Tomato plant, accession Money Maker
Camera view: vertical (180 deg); turntable rotation: 150 degrees
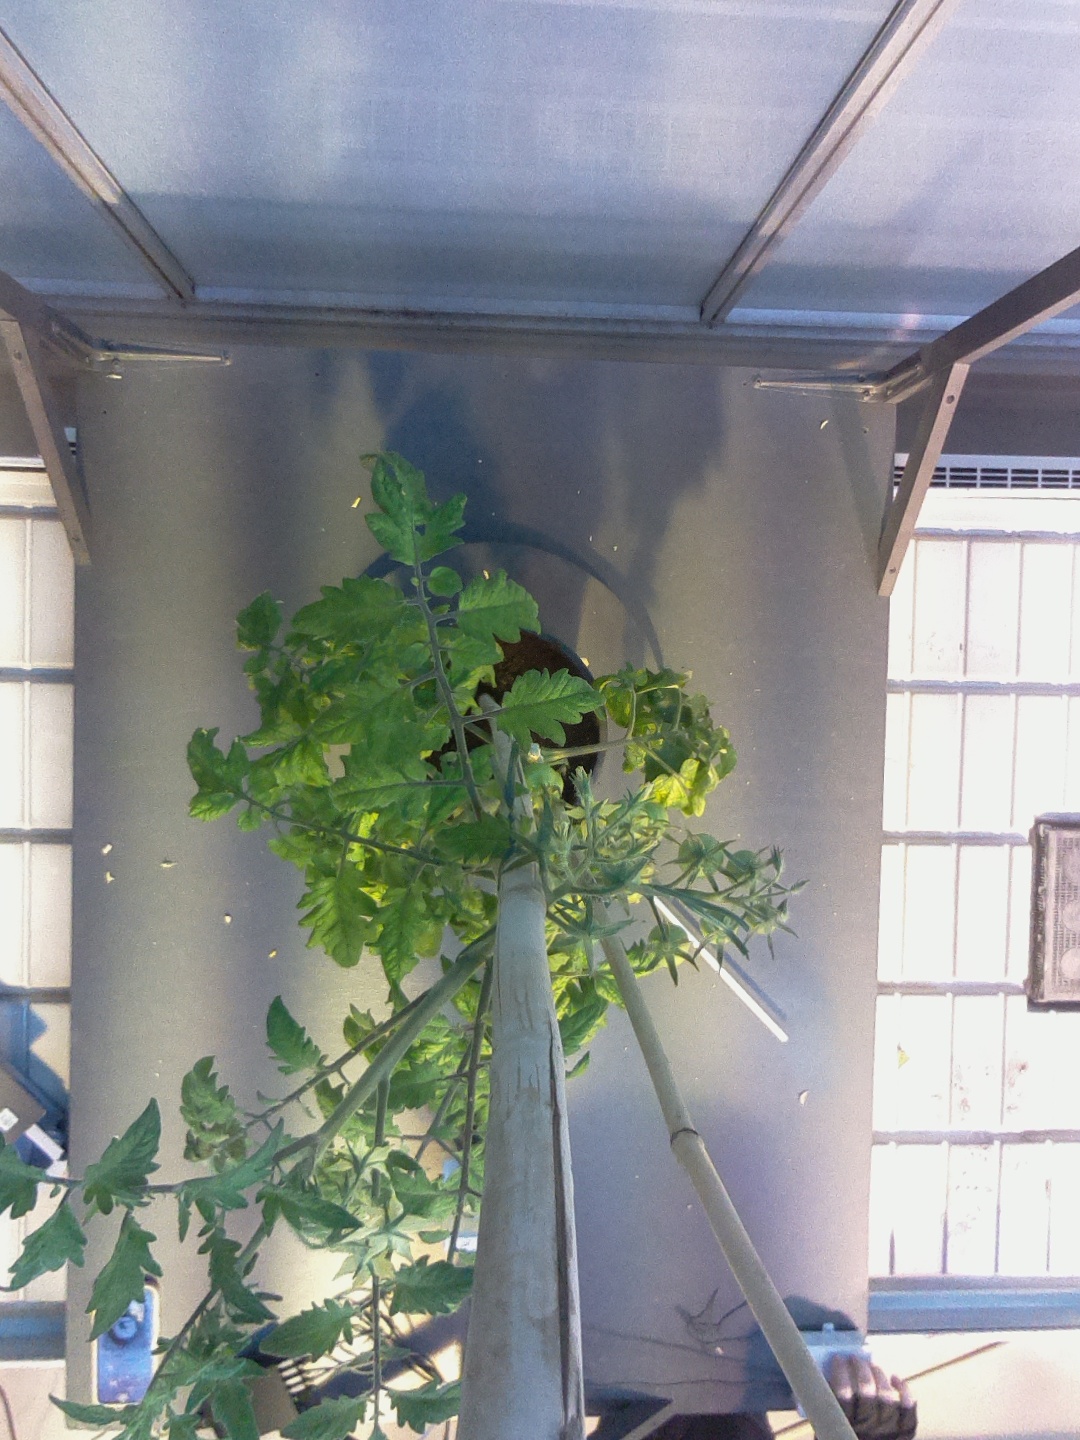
BBCH growth stage 73: 30%-40% of final fruit size